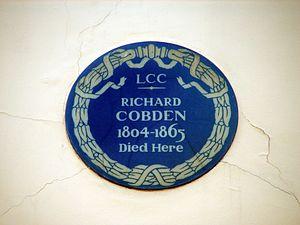
Richard Cobden fut en même temps un industriel britannique et un homme d'État radical et libéral, associé à John Bright dans l’élaboration de l'Anti-Corn Law League.